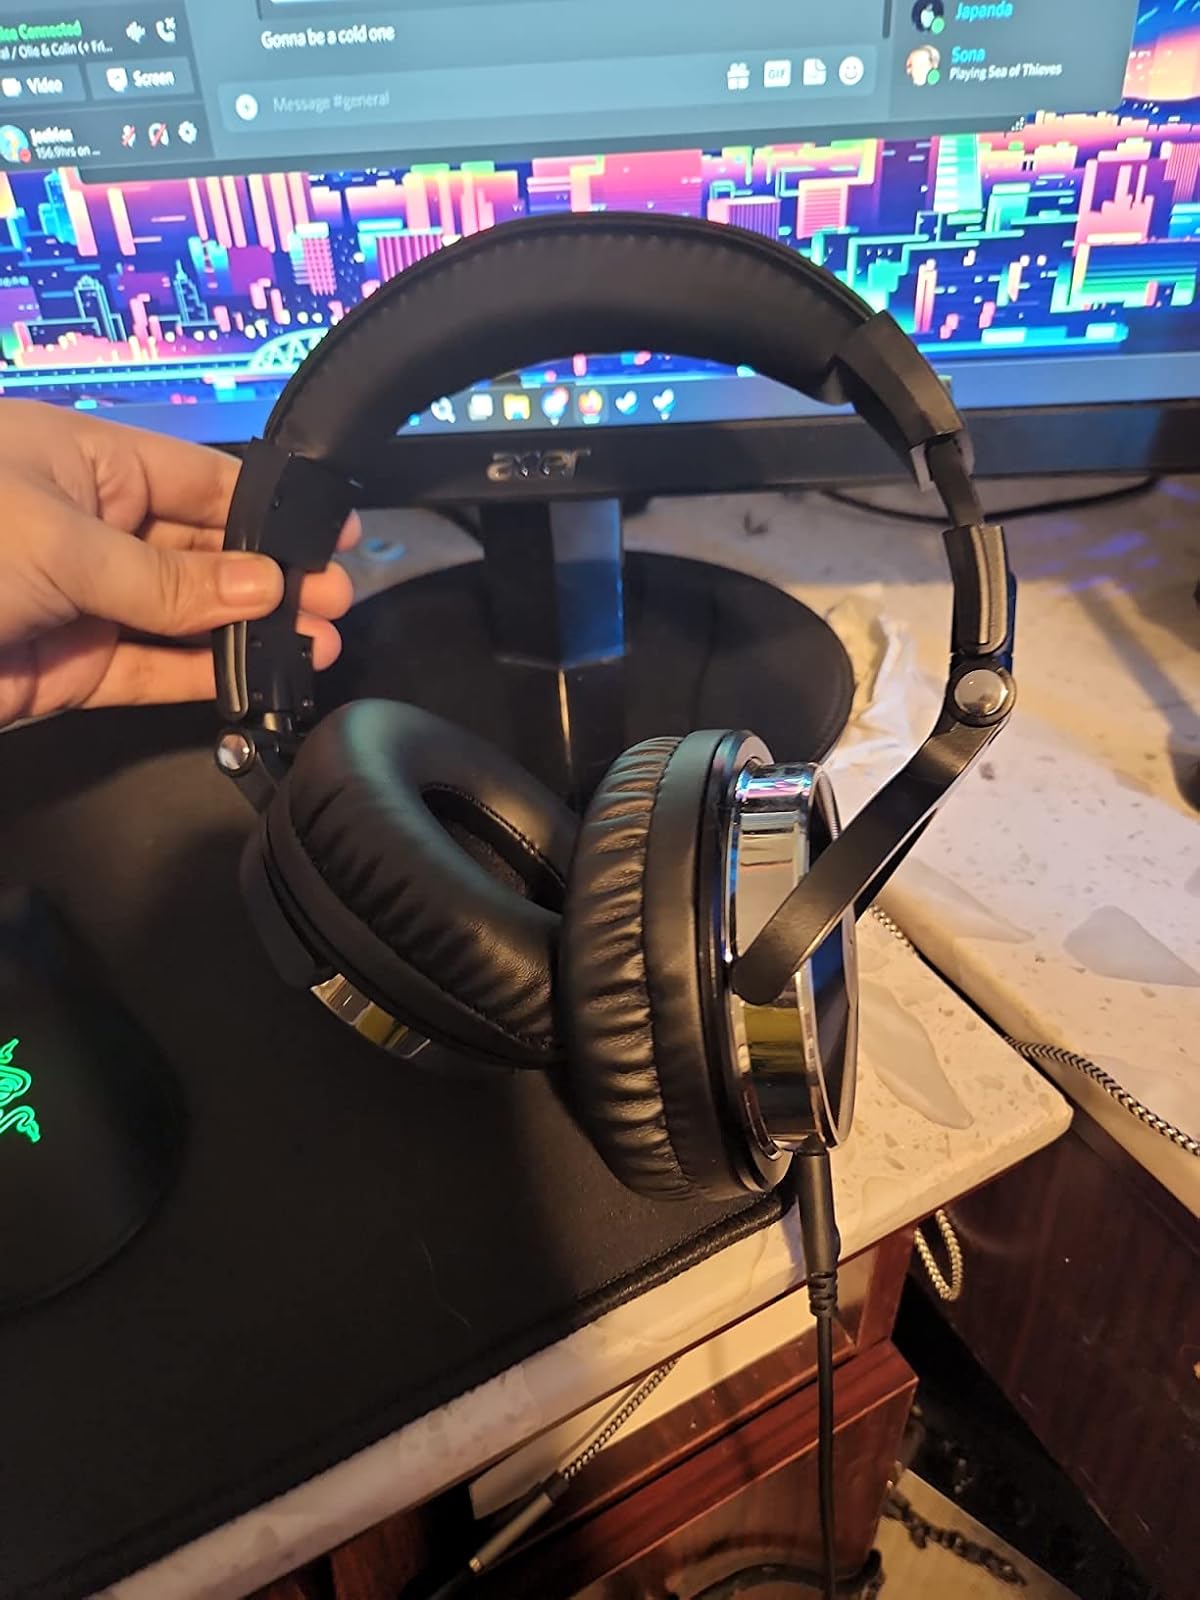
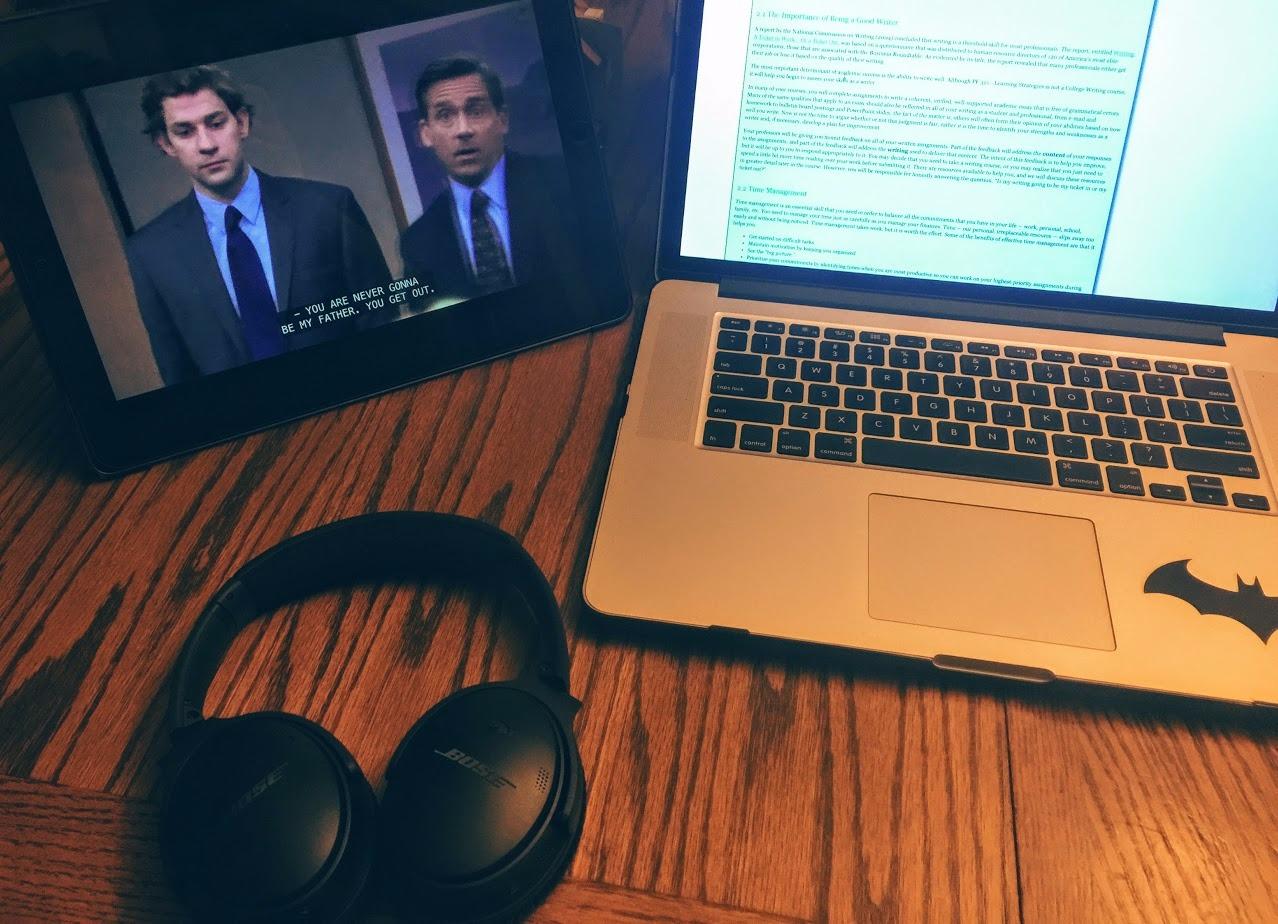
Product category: headphones
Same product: no